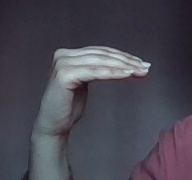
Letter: haa